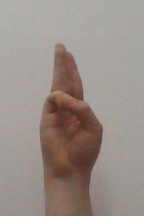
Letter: thaa